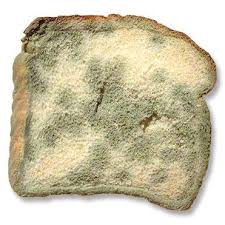
Waste category: biological